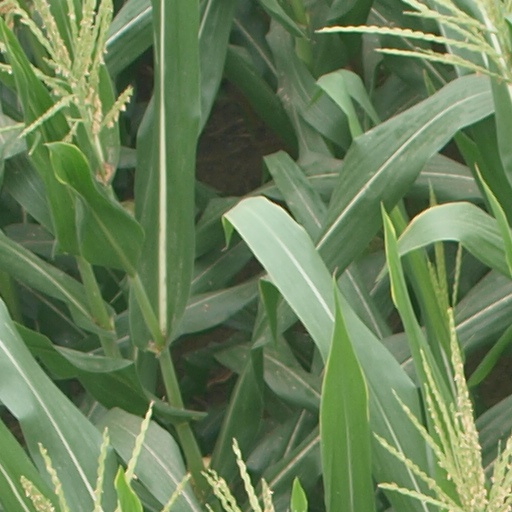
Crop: maize; corn